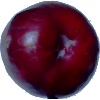
Label: Plum 2